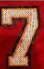
Number: 7